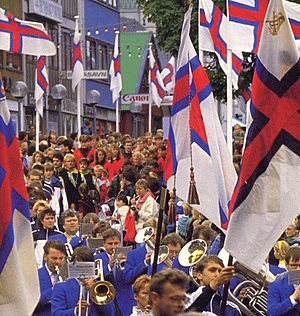
Færøsk kirkehistorie / Den protestantiske kirke i dag / Kirkelige markeringer / Ólavsøka
Fra Ólavsøka